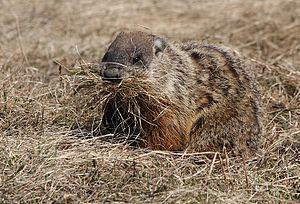
Marmotte commune ramassant des herbes pour en tapisser son terrier, Réserve nationale de faune du cap Tourmente, Québec, Canada
La réserve nationale de faune du cap Tourmente est l'une des huit réserves nationales de faune du Canada présentes au Québec. Établie dans une région liée aux premiers temps de l'histoire de la Nouvelle-France, cette réserve est destinée à protéger les marais à Scirpe d'Amérique, une plante qui constitue l'alimentation de l'Oie des neiges lors de ses migrations annuelles.
La Marmotte commune est le type de marmotte le plus répandu en Amérique du Nord. Elle est communément surnommée « siffleux » à cause de son cri, ou parfois « bonhomme couèche » dans les milieux acadiens. Son nom en anglais est « groundhog », littéralement « cochon de terre », car les marmottes sont toujours occupées à fouir le sol. On la désigne aussi couramment en anglais sous le nom de « woodchuck », une déformation de l'algonquien « wuchak ». C'est la plus solitaire des marmottes.